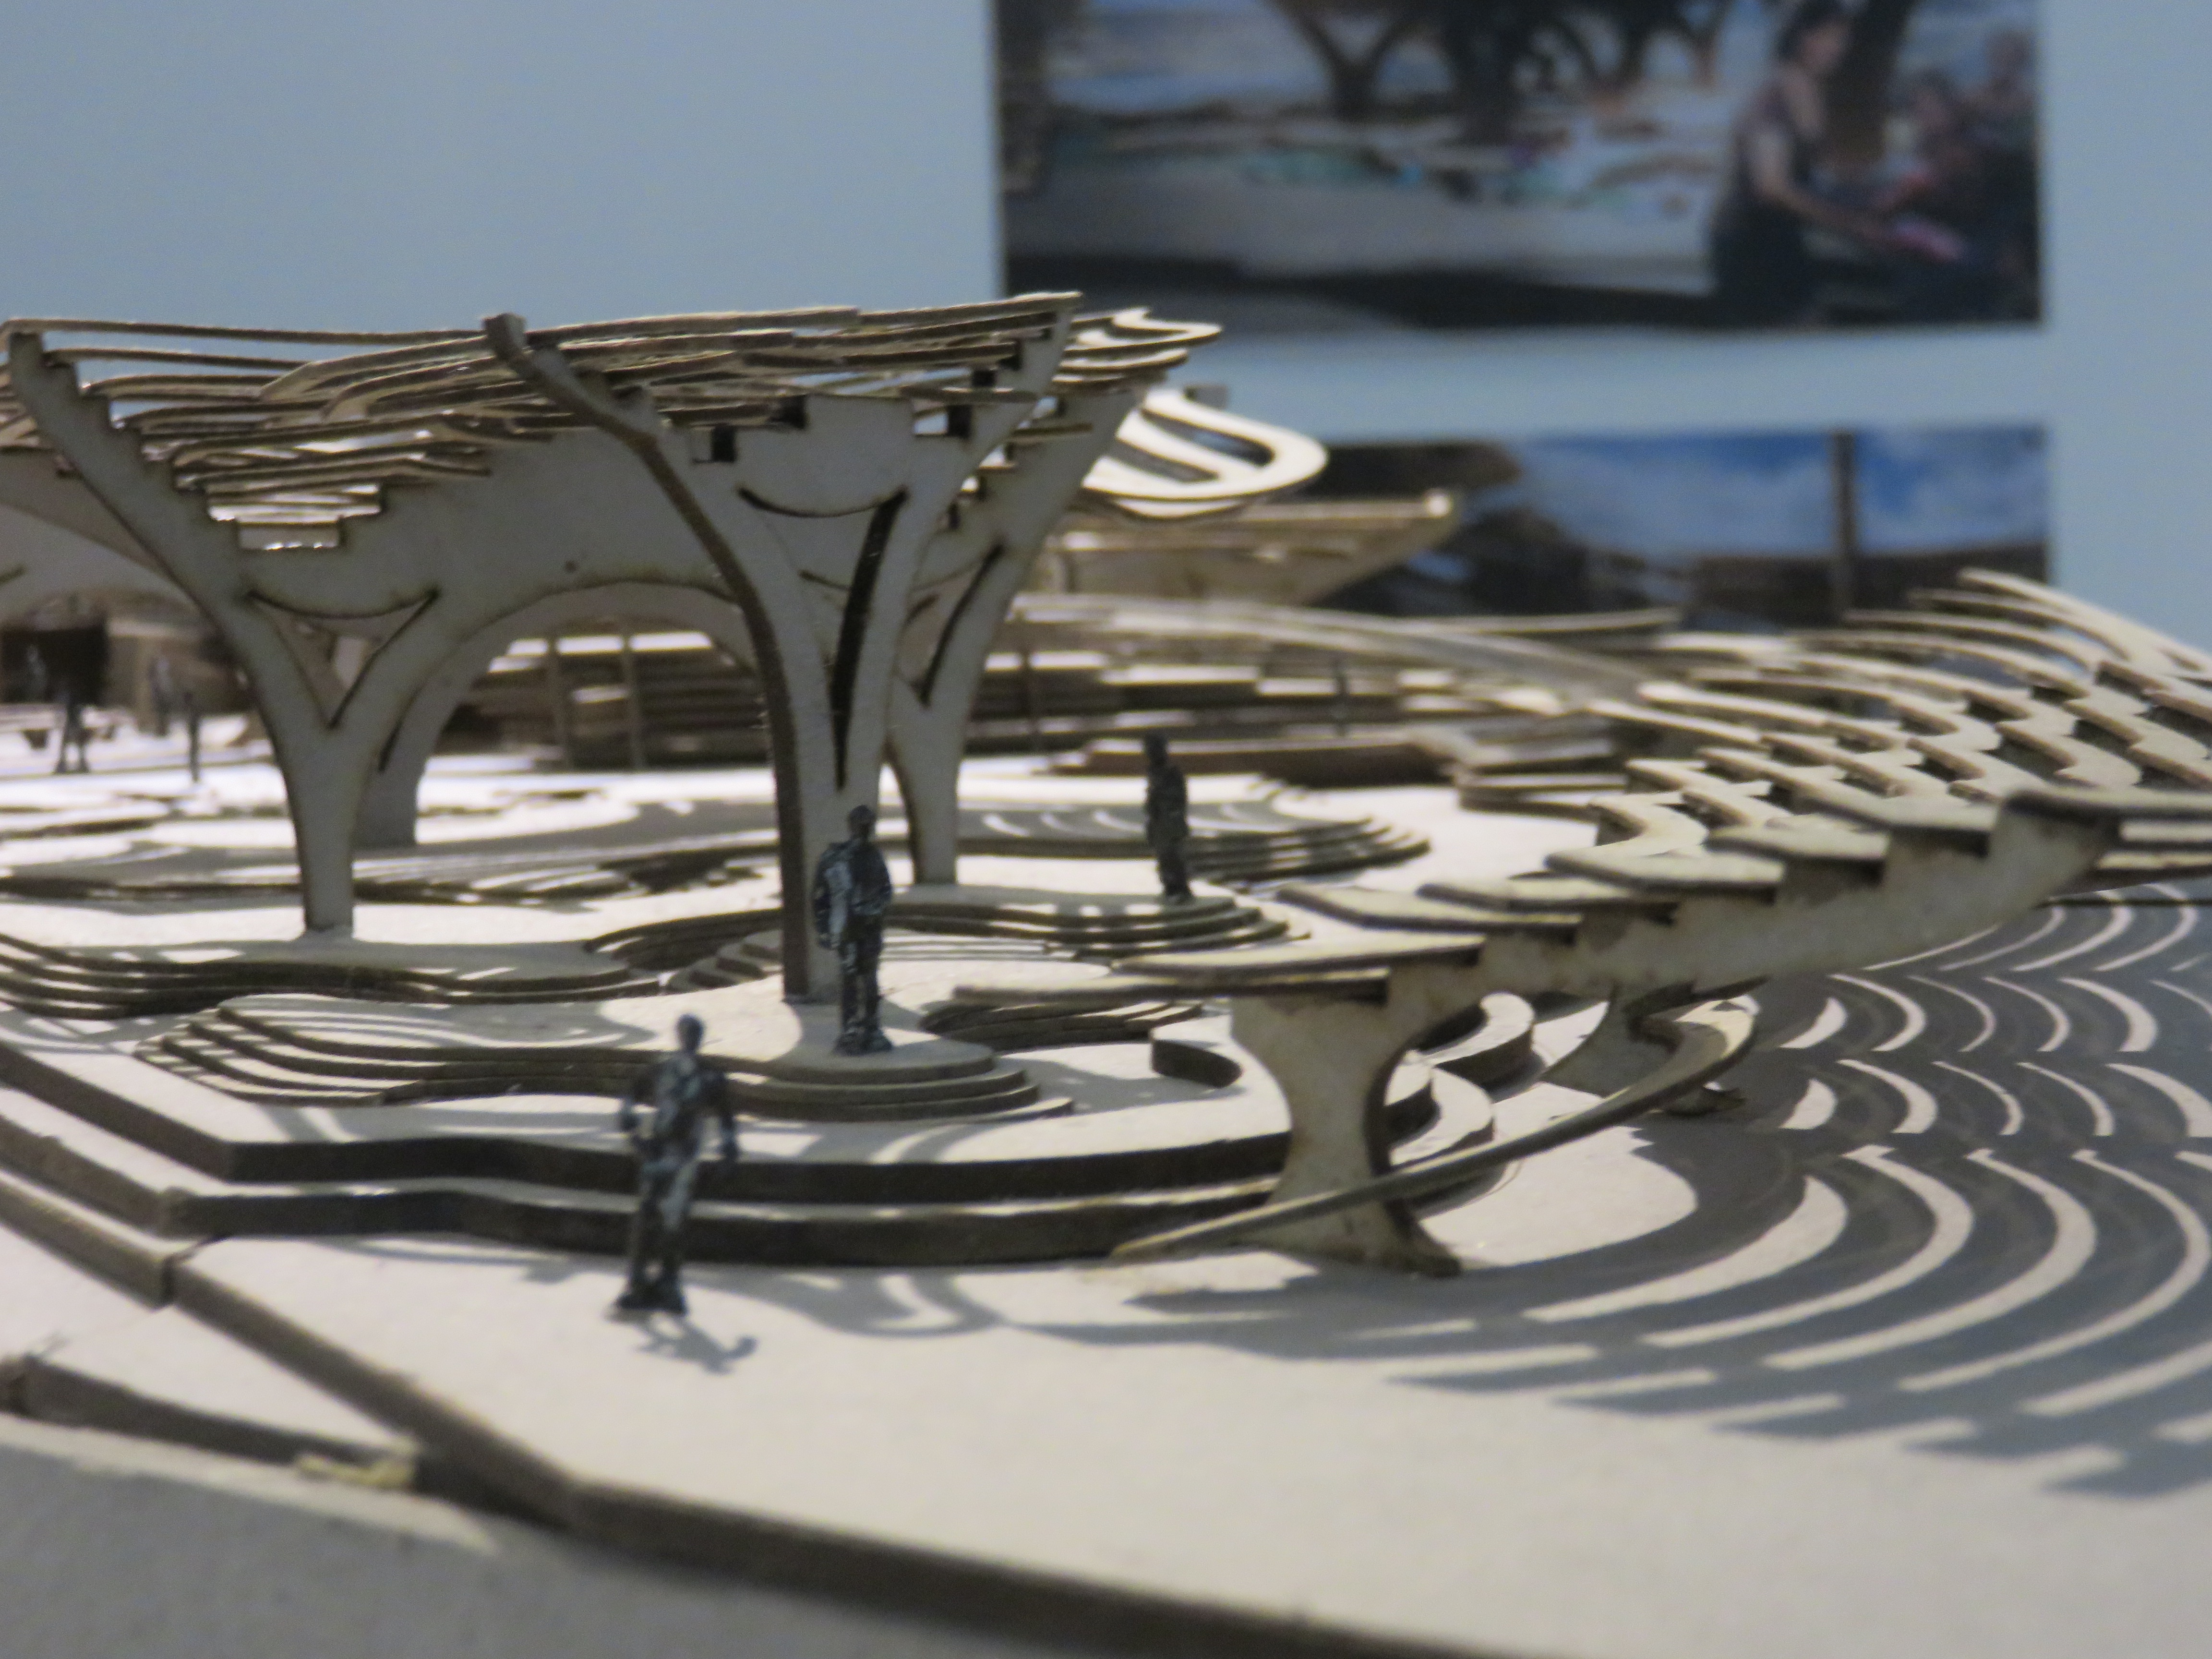
table, wood, vehicle, furniture, sculpture, iron